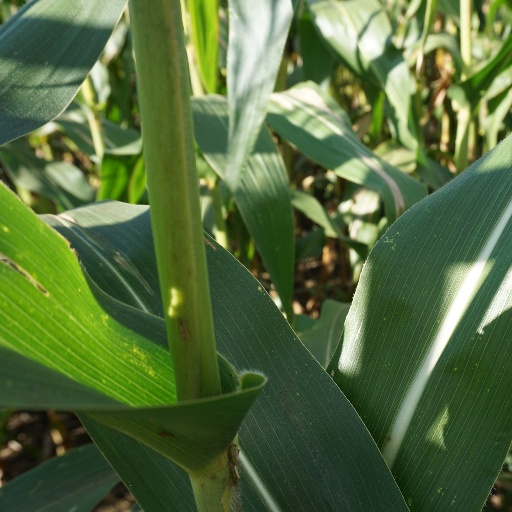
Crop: maize; corn